Timeline of plesiosaur research

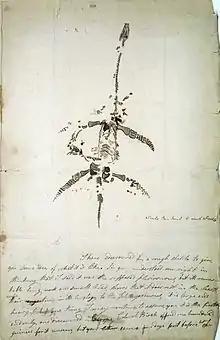
Letter concerning the discovery of the 1823 "Plesiosaurus", from Mary Anning.

This timeline of plesiosaur research is a chronologically ordered list of important fossil discoveries, controversies of interpretation, taxonomic revisions, and cultural portrayals of plesiosaurs, an order of marine reptiles that flourished during the Mesozoic Era. The first scientifically documented plesiosaur fossils were discovered during the early by Mary Anning. Plesiosaurs were actually discovered and described before dinosaurs. They were also among the first animals to be featured in artistic reconstructions of the ancient world, and therefore among the earliest prehistoric creatures to attract the attention of the lay public. Plesiosaurs were originally thought to be a kind of primitive transitional form between marine life and terrestrial reptiles. However, now plesiosaurs are recognized as highly derived marine reptiles descended from terrestrial ancestors.